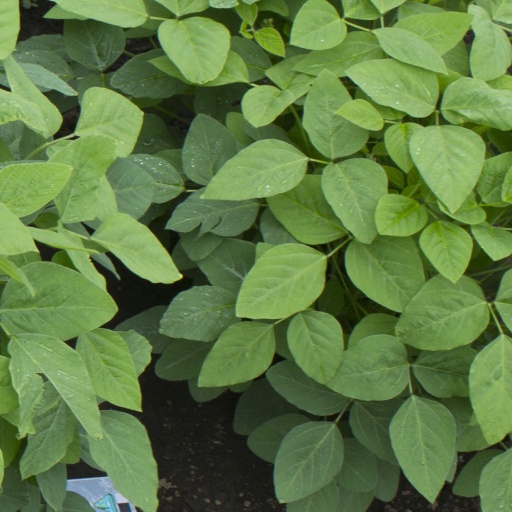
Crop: soybean